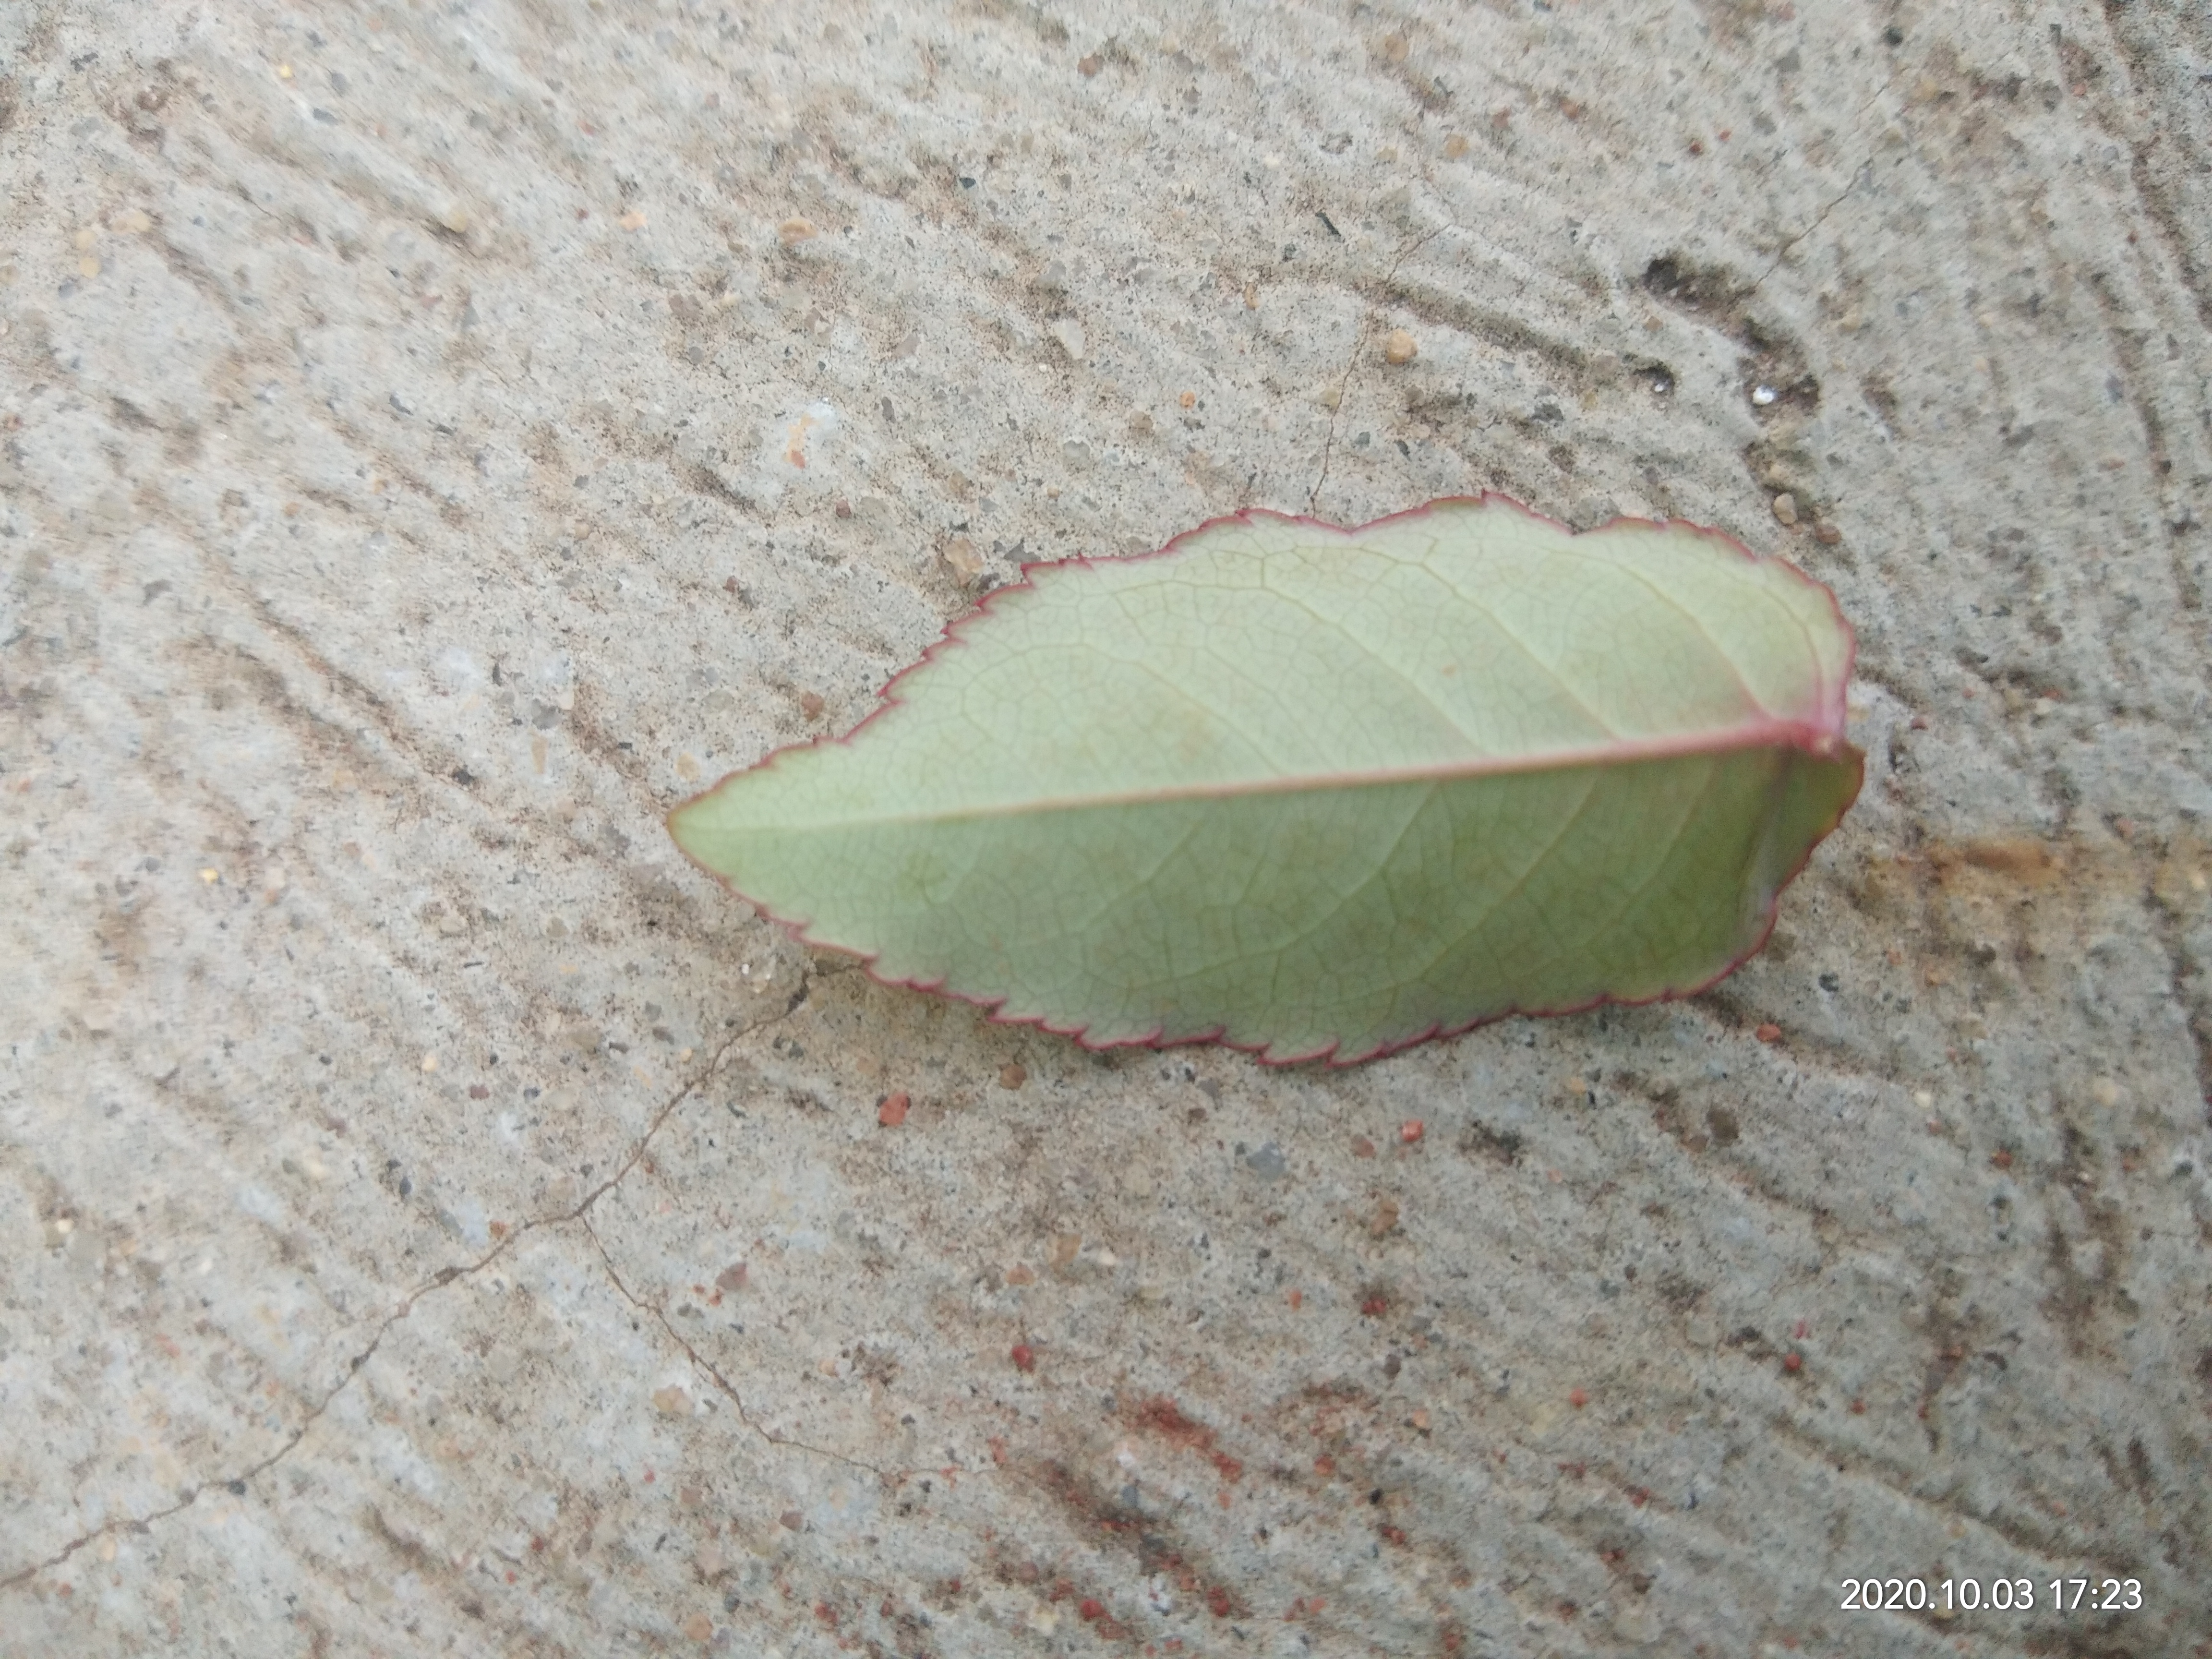
Plant: Rose